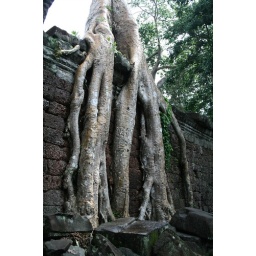
A silk tree long ago took over the wall